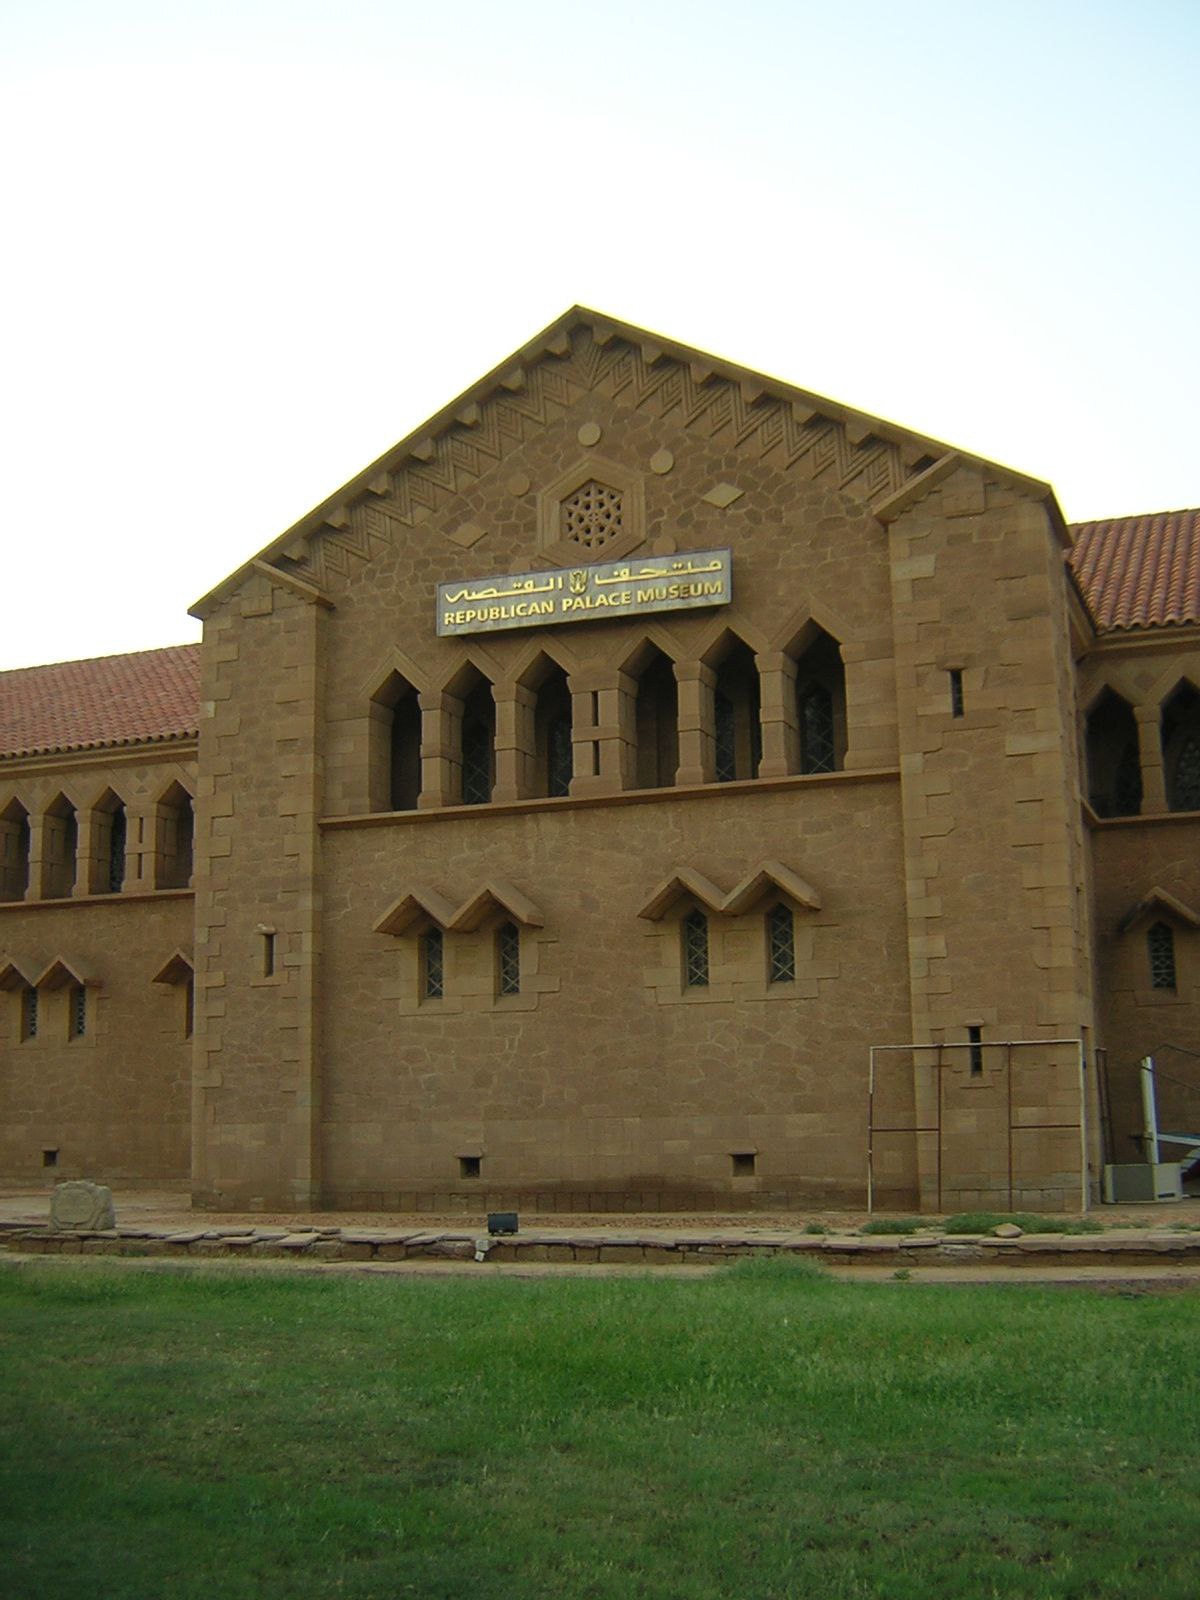
الوصف بالفصحى: مبنى متحف القصة المشيَّد من الطوب، ويبدو بطرازه كأنه يعود إلى زمن قديم
الوصف بالعامية السودانية: مبنى متحف القصة المعمول من الطوب الشكلو كأنو قديم
التصنيف: Public Spaces & Infrastructure